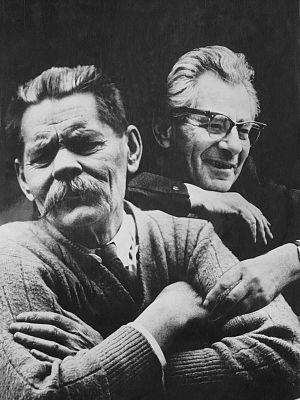
Max Vladimirovitch Alpert, est un photographe photojournaliste soviétique.